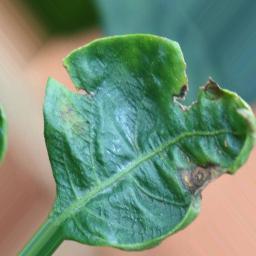
Label: cercospora